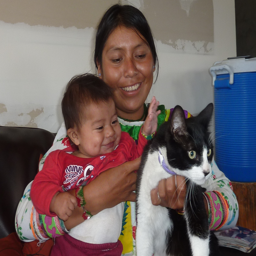
most of the children love our cat as well .